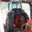
Label: tractor